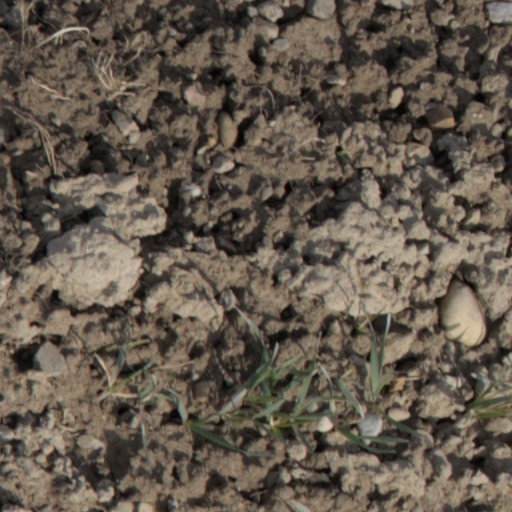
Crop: wheat